Bentley Mulsanne (2010)

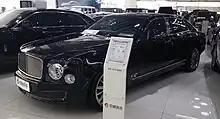
Mulsanne Seasons Collector Editions-Plum blossom model

The Mulsanne Diamond Jubilee Edition is a limited (60 units) version of the Mulsanne commemorating Queen Elizabeth II's birthday and Diamond Jubilee. Notable changes included bespoke embroidery to all four headrests using gold stitching, veneered picnic tables in the rear cabin decorated with a gold overlay depicting a royal carriage, hide cushions featuring the same motif, polished stainless steel treadplate plaques with 'Bentley Mulliner, England' script and 'Diamond Jubilee Edition'.